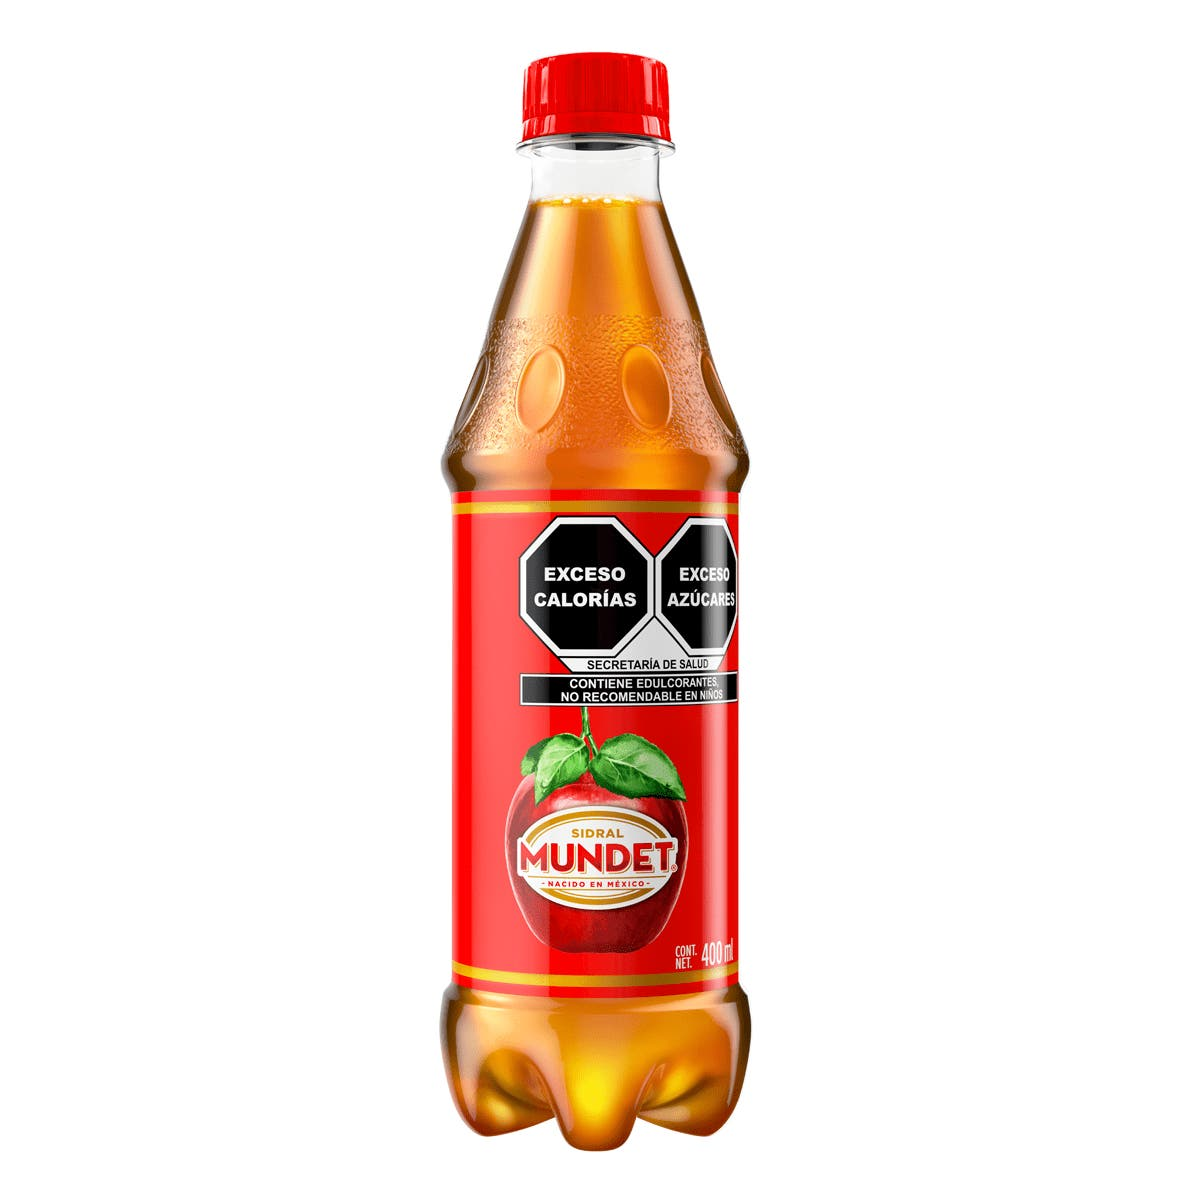
A Sidral Mundet apple flavor soda in a 400-milliliters plastic bottle